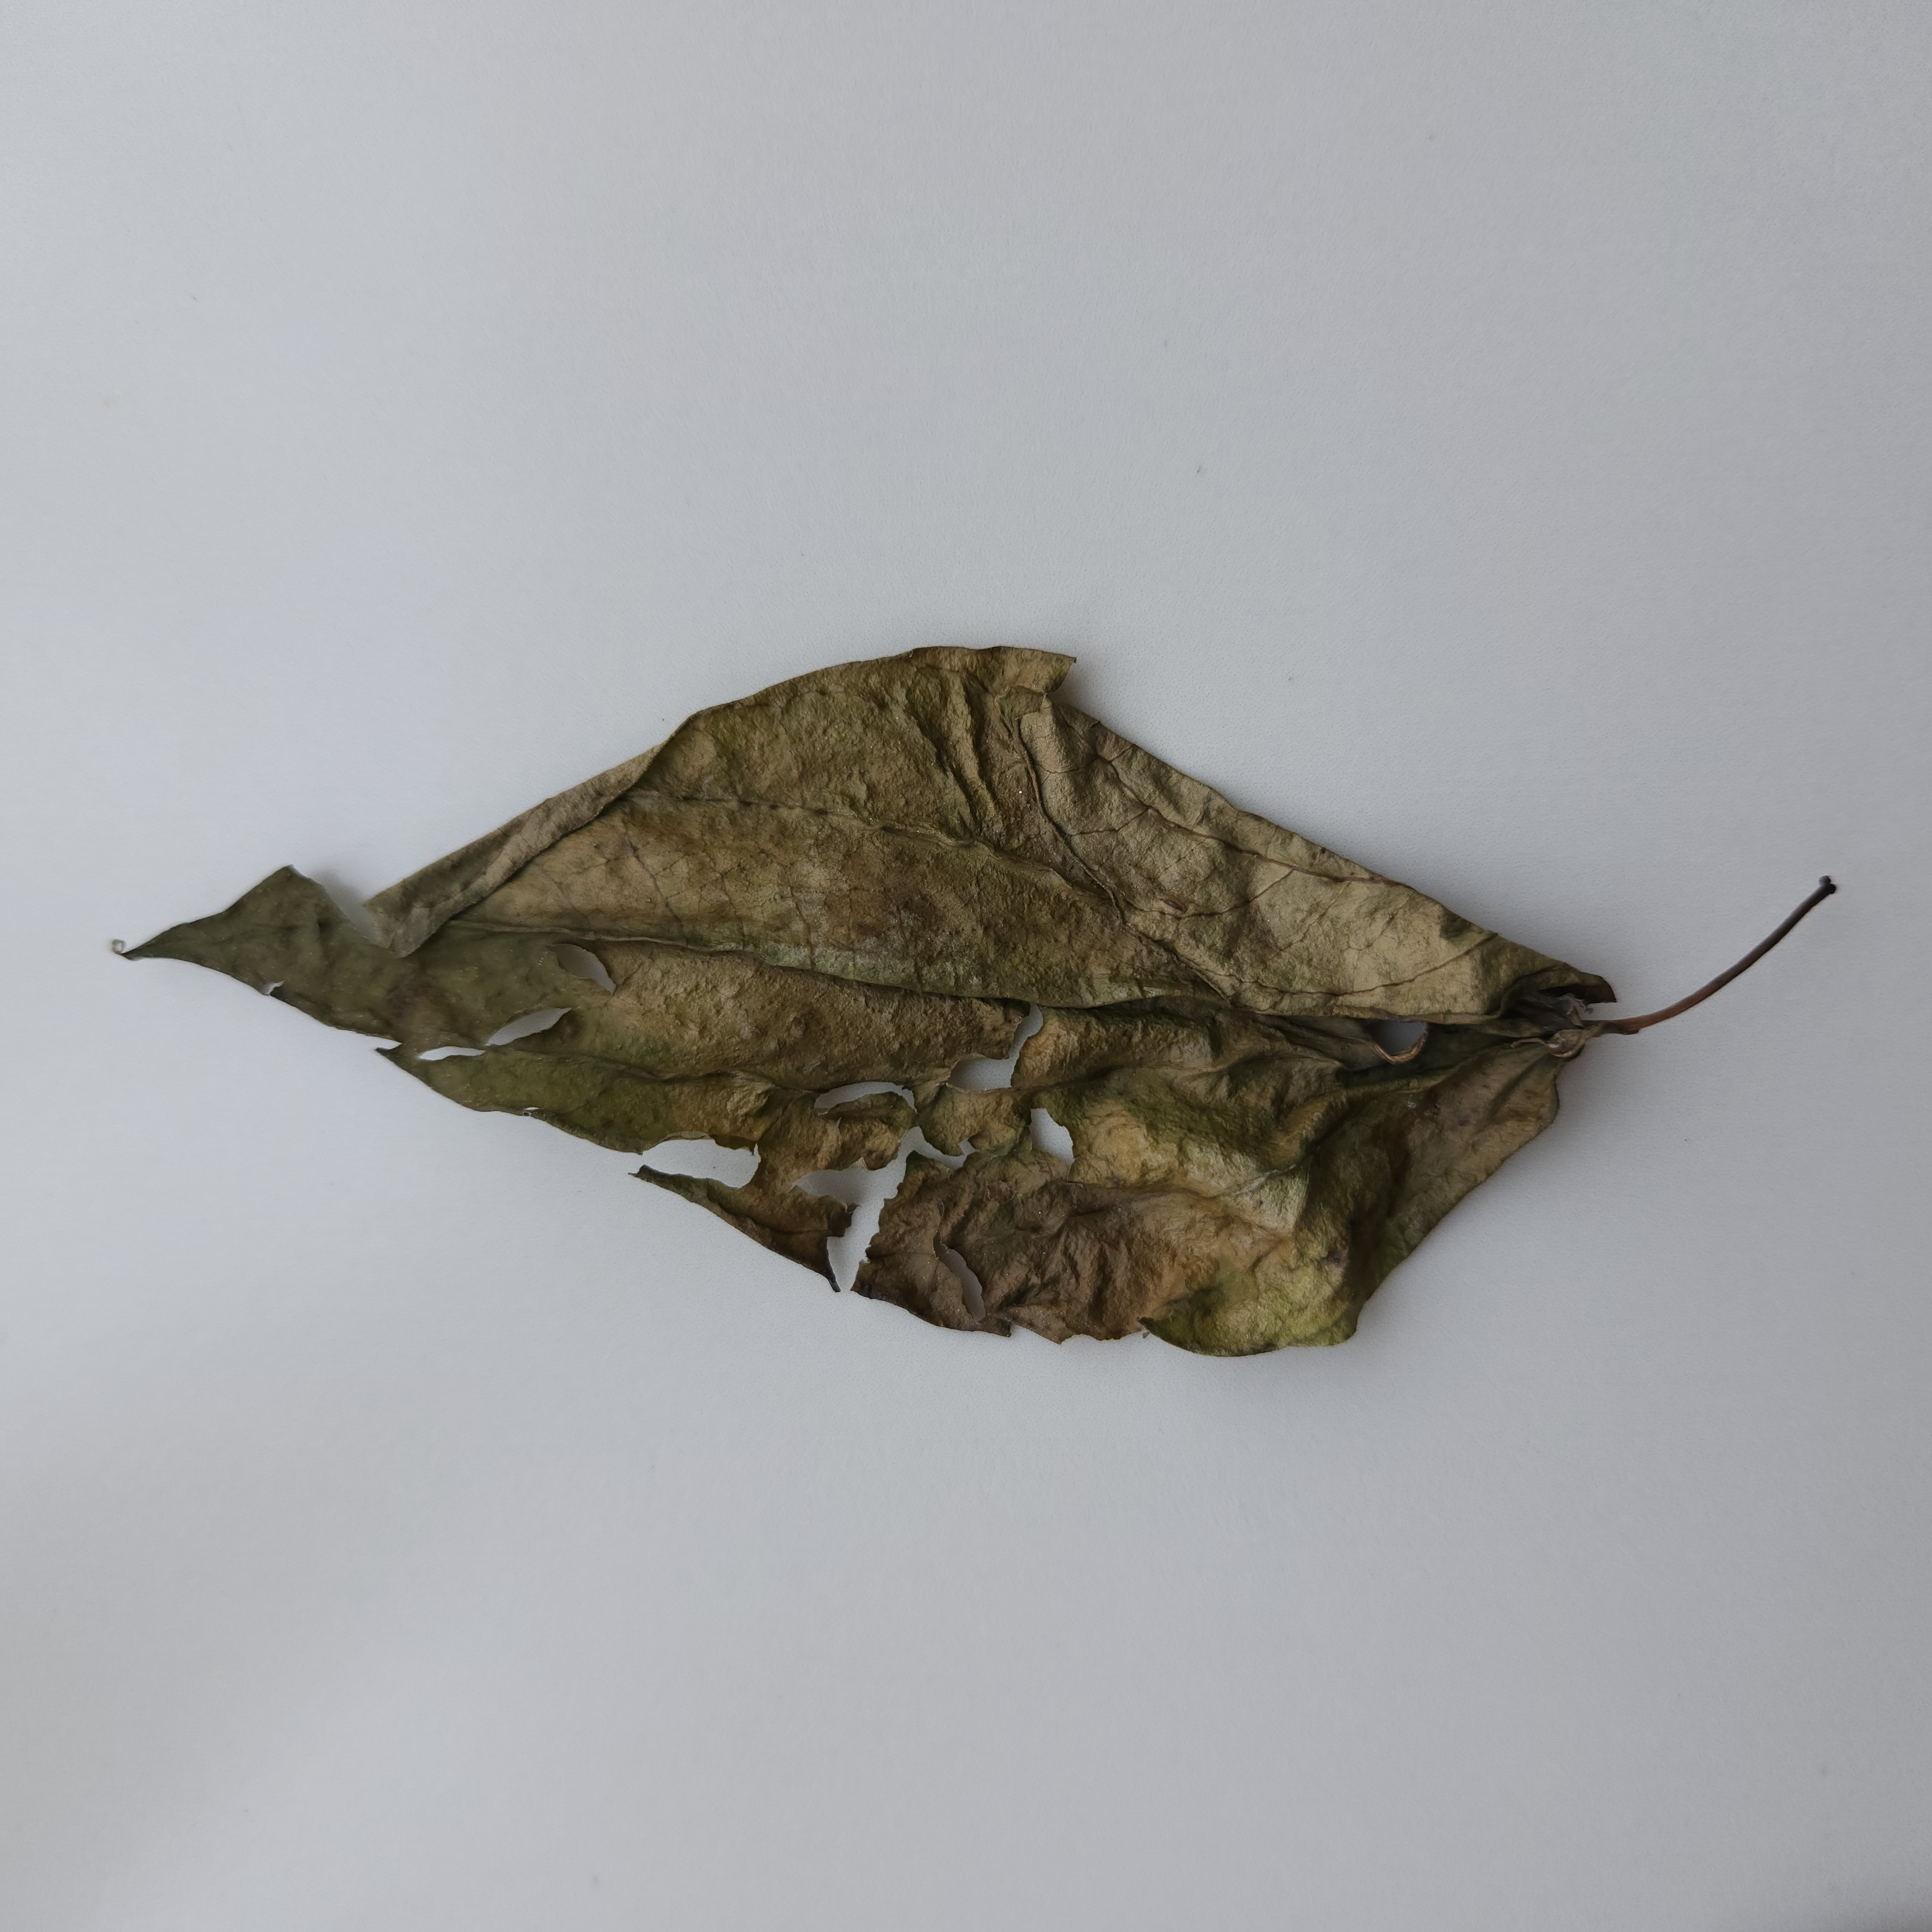
Label: Dried